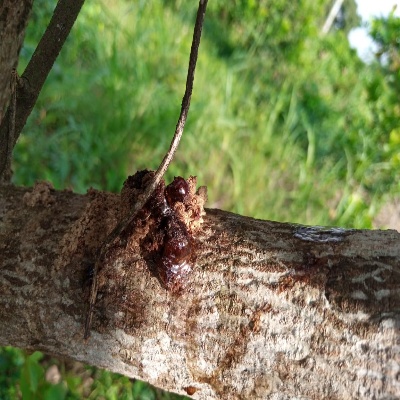
Crop: Cashew
Condition: gumosis